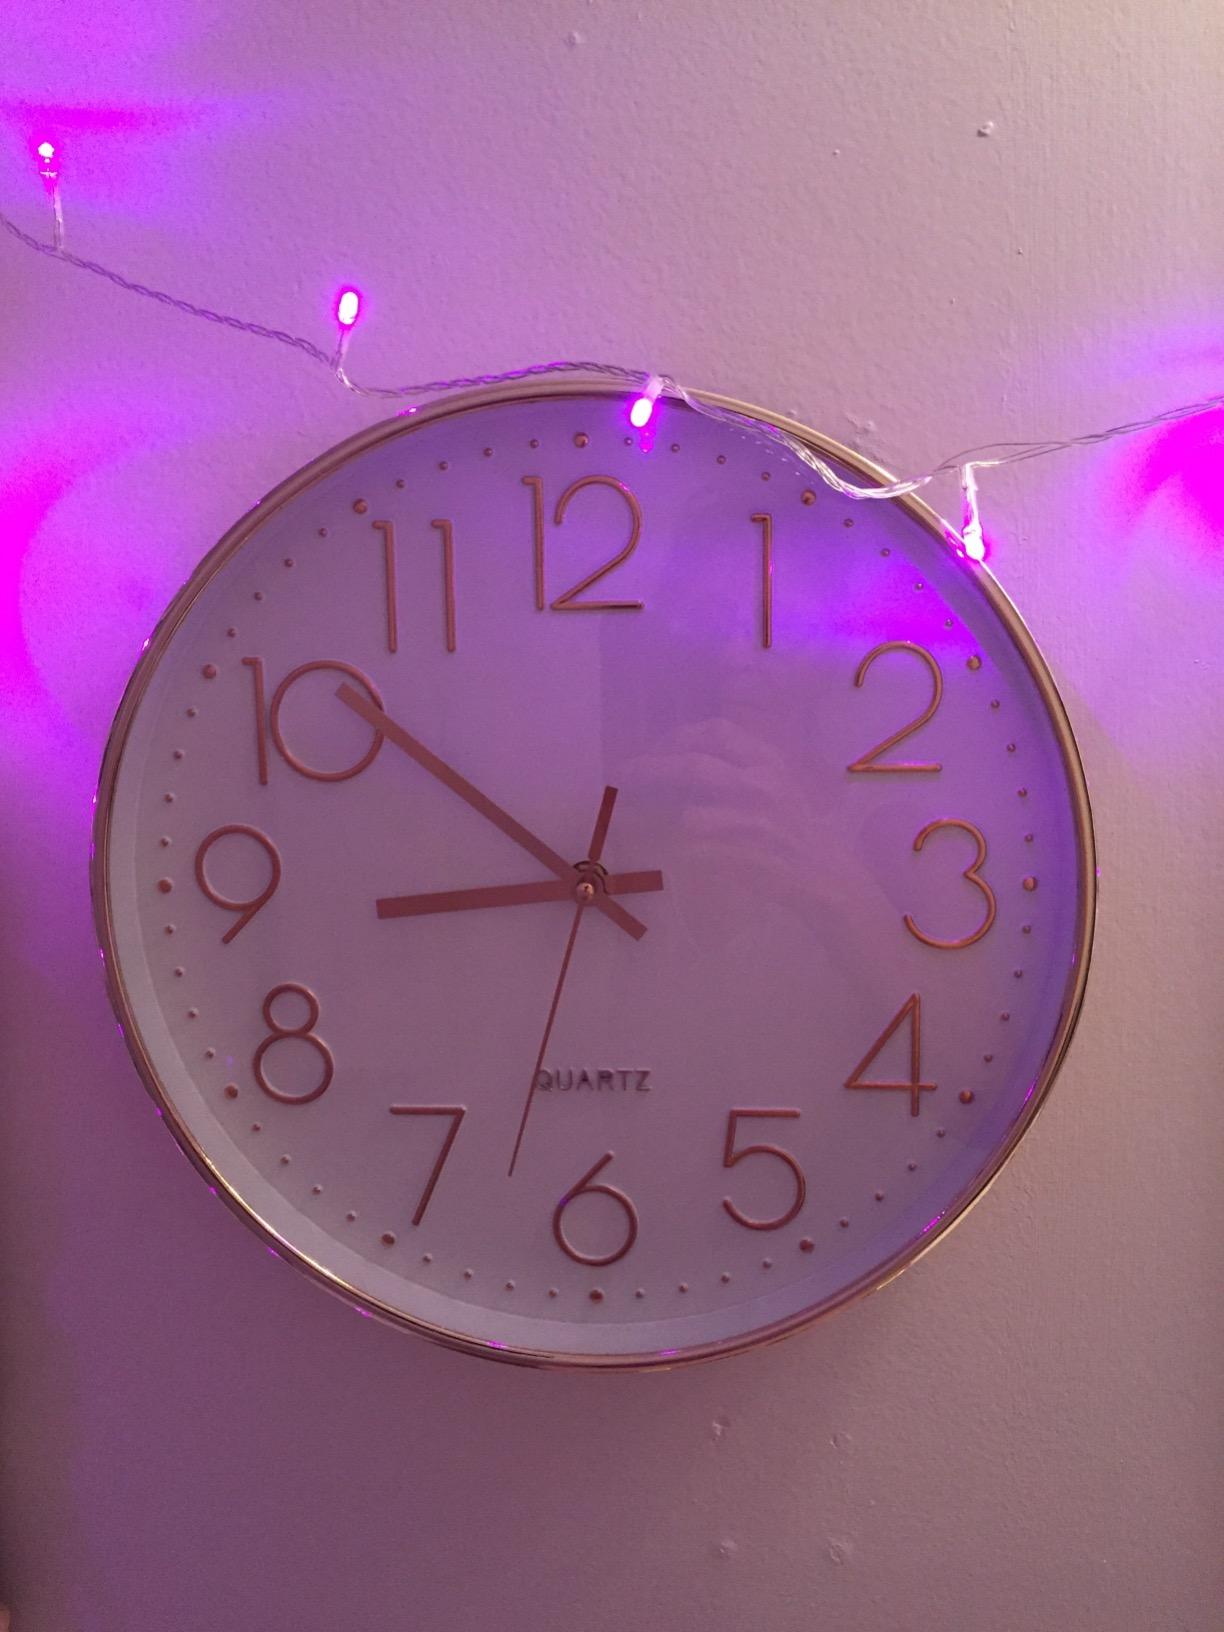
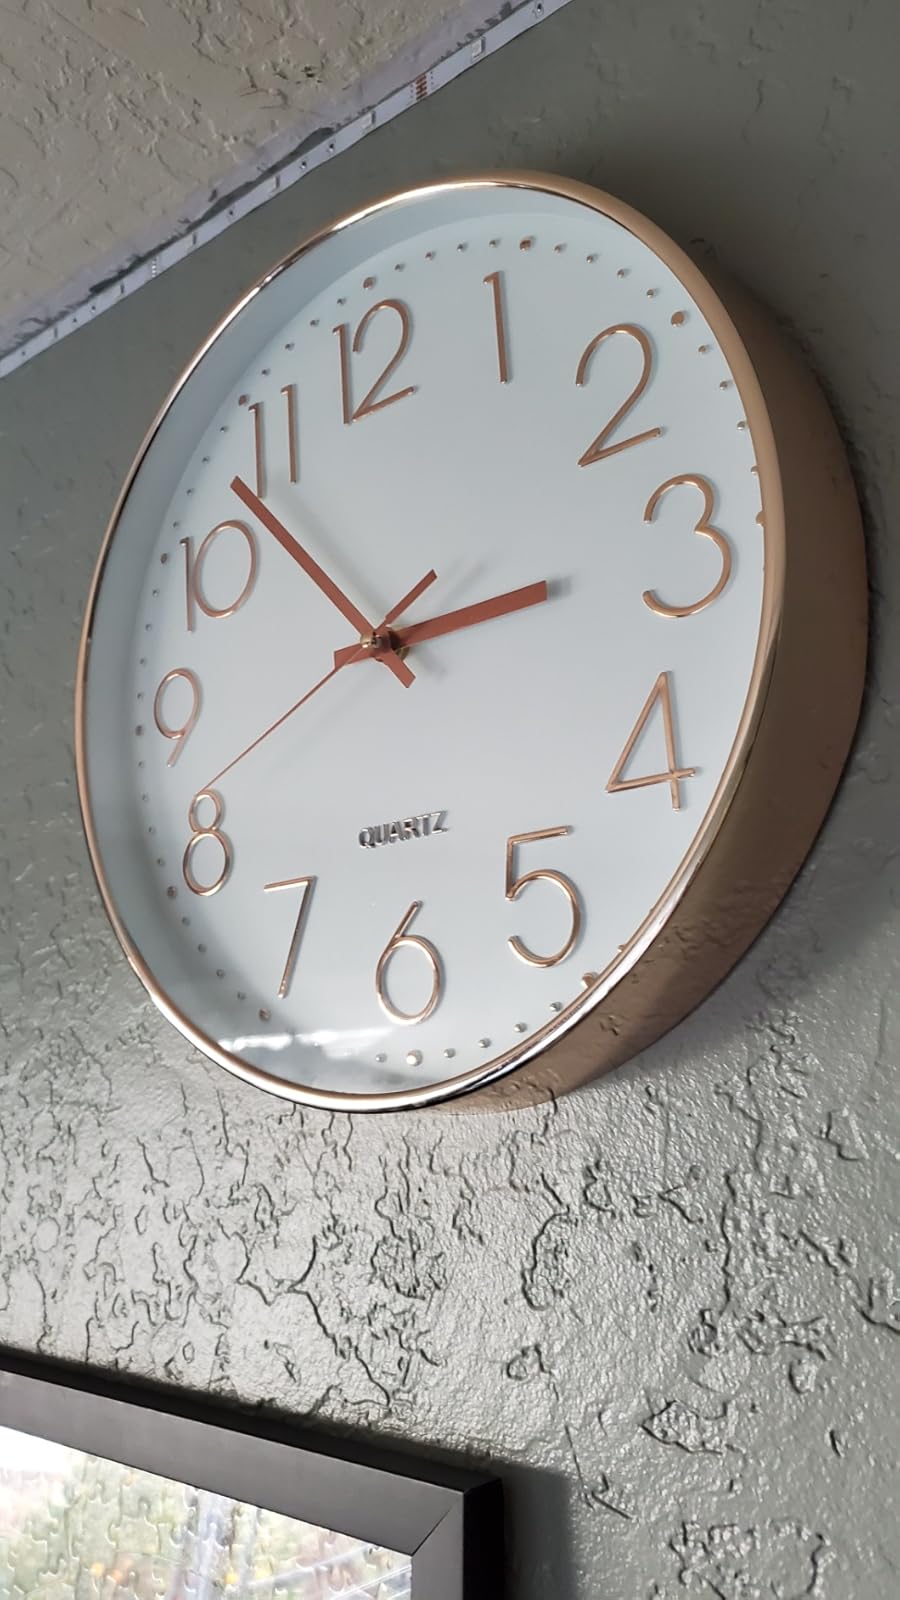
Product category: clock
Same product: yes